List of birds of Karnataka

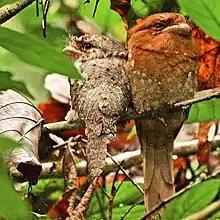
Sri Lanka frogmouths in Salim Ali Bird Sanctuary, Thattekad

The frogmouths are a group of nocturnal birds related to the nightjars. They are named for their large flattened hooked bill and huge frog-like gape, which they use to take insects.